Robin Eames

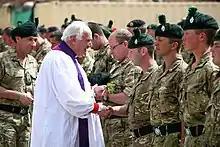
Archbishop Eames presenting shamrocks to members of The Royal Irish Regiment in 2011

At the Church of Ireland General Synod in 2006 he announced his intention to retire on 31 December 2006. Church law permitted him to continue as primate until the age of 75 but he resigned, in good health, at the age of 69. A tribute to him in "The Irish Times", assessing his years of public ministry and likely legacy noted that "behind the warm smile, many know there is a man of steel."